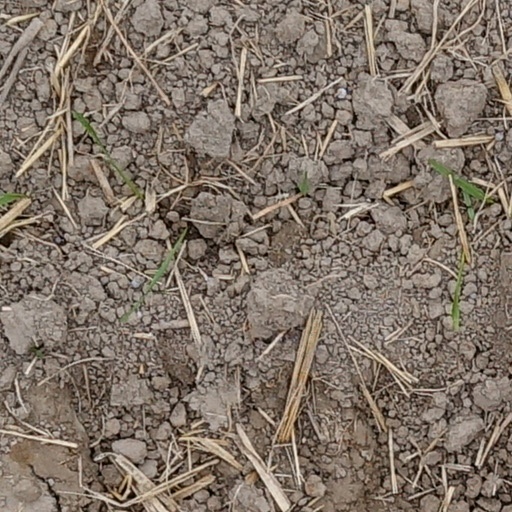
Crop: wheat